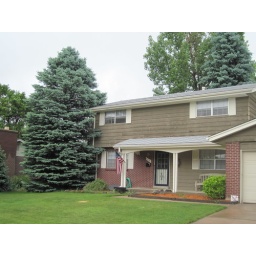
house my dad grew up in - he planted the 2 big spruce trees